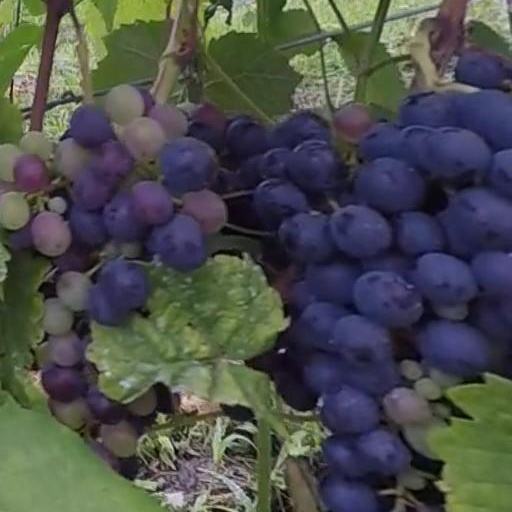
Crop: grape